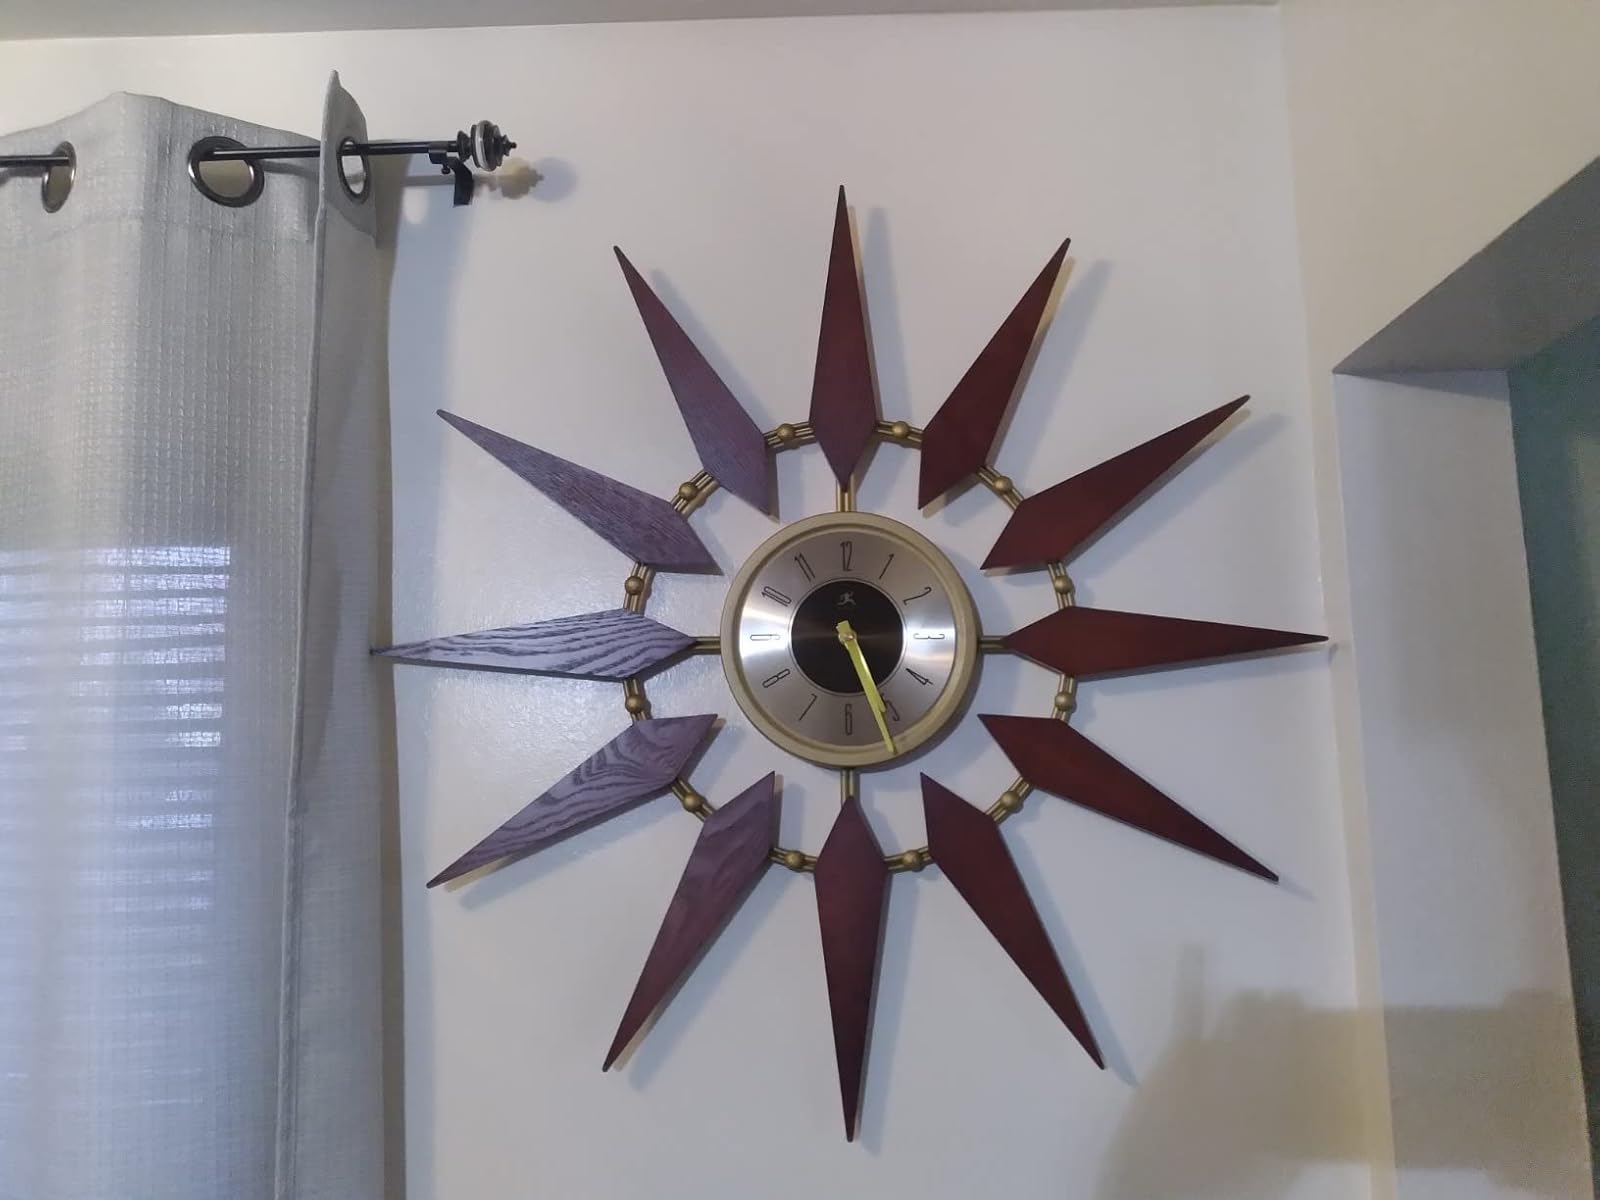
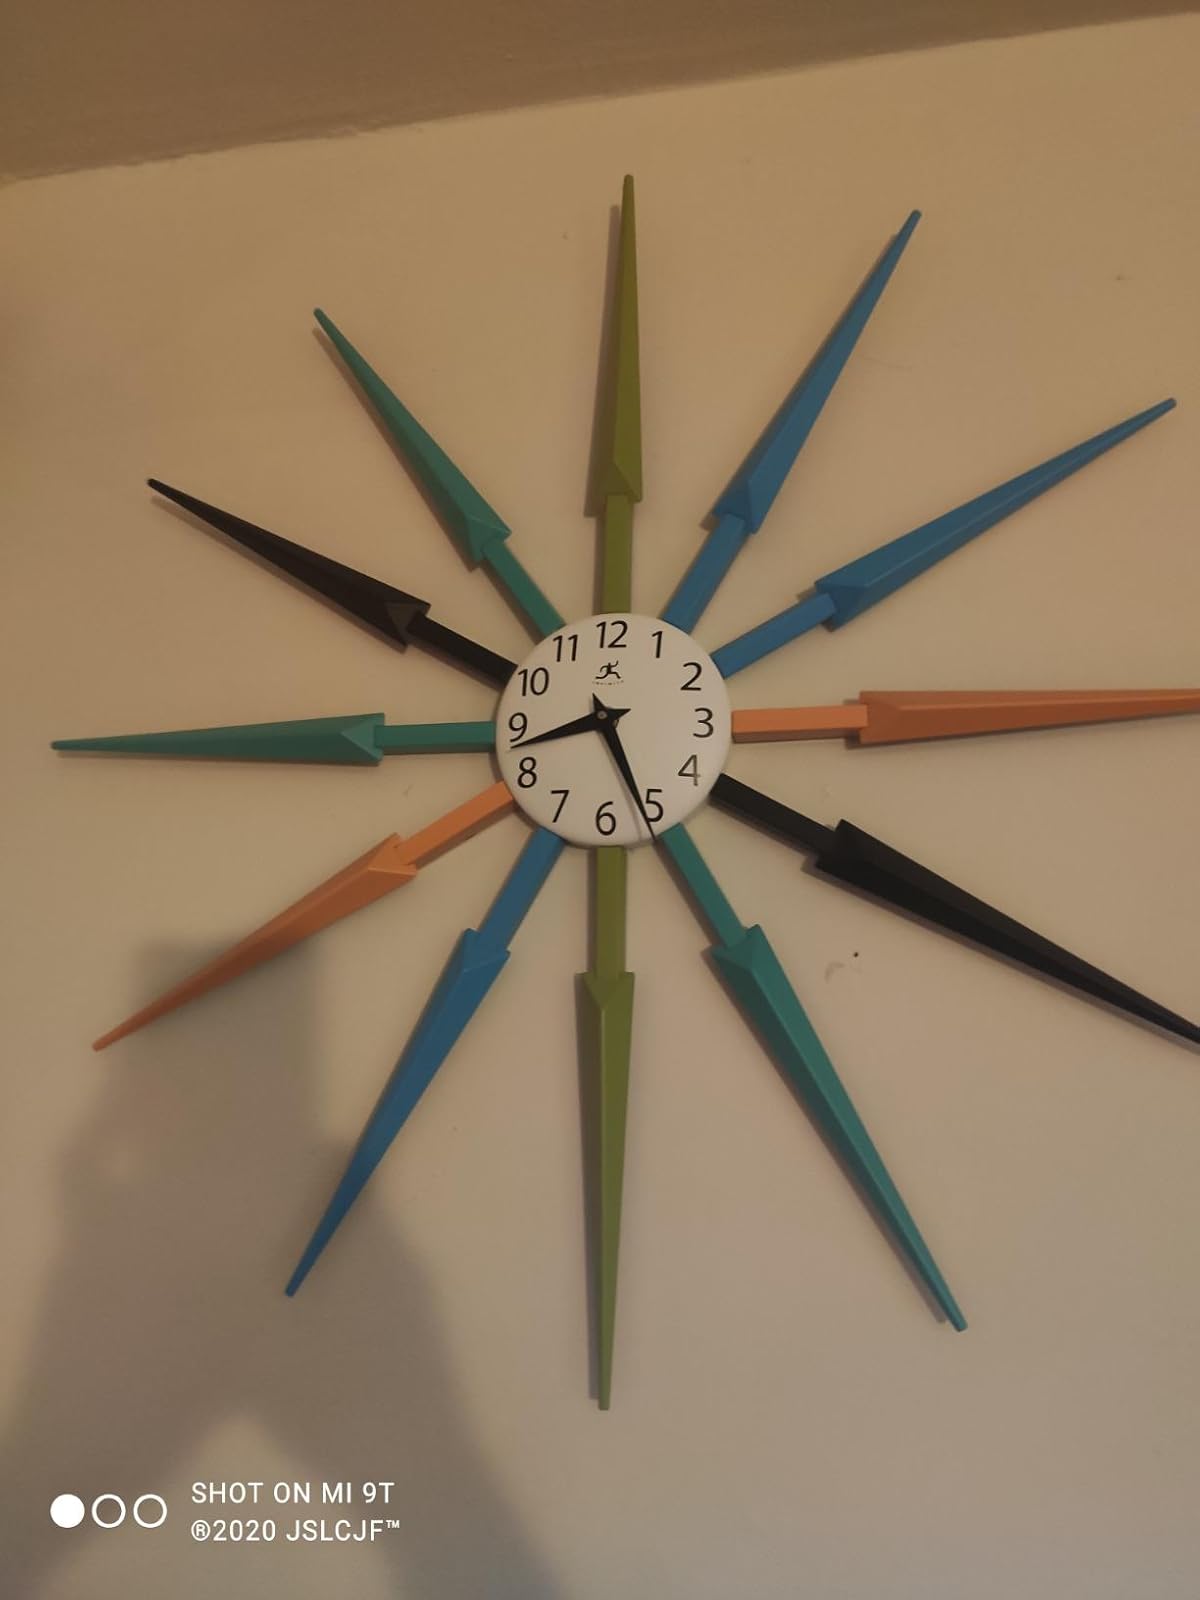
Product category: clock
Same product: no